Sebastiano Vini

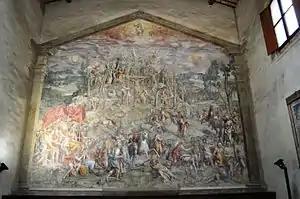
"10.000 Martyrs" or "Crucifixion of San Desderio", fresco in San Desiderio, Pistoia

Sebastiano Vini, also known as Bastiano Veronese (c. 1515 in Caprino Veronese – August 11, 1602 in Pistoia) was an Italian painter of the Renaissance period, active mainly in Tuscany.